BMU Bridge over Wind River

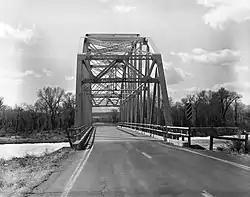
The bridge in 1982

The BMU Bridge over Wind River is a Parker through truss bridge located near Ethete, Wyoming, that carries Wyoming Highway 132 across the Wind River. The bridge was built circa 1935 as one of seven Parker truss bridges commissioned by the Wyoming Highway Department. It was moved to its current location in 1953–54. At long, the bridge is the longest single-span truss bridge still used in Wyoming.